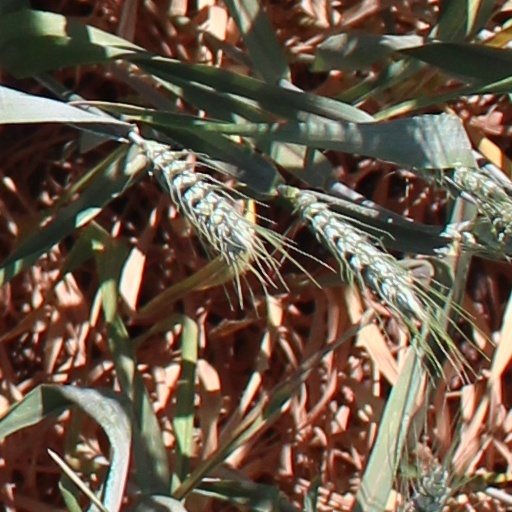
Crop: wheat